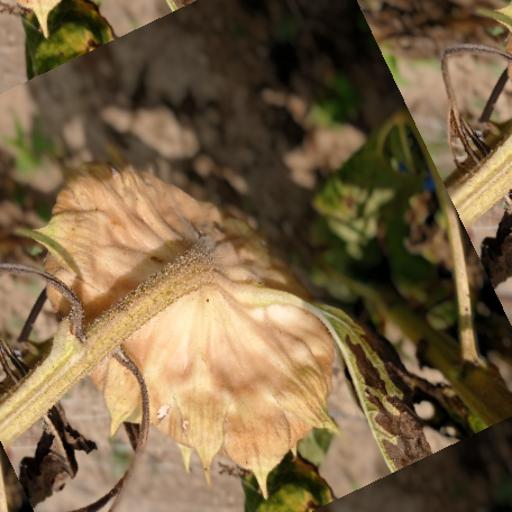
Label: Gray_mold